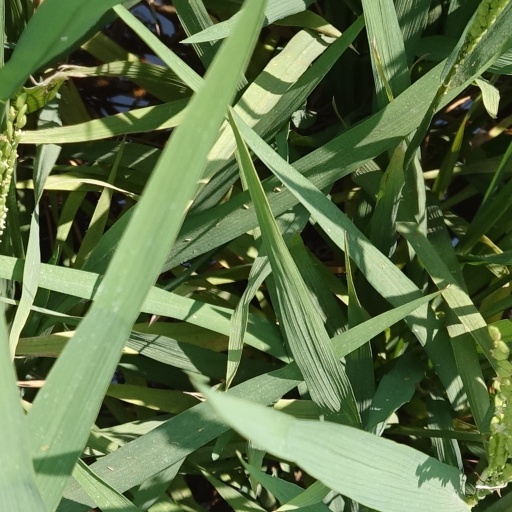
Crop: rice